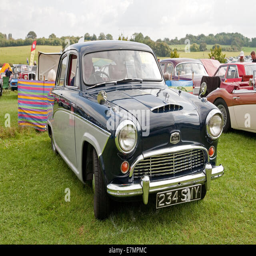
1489cc saloon at show which took place